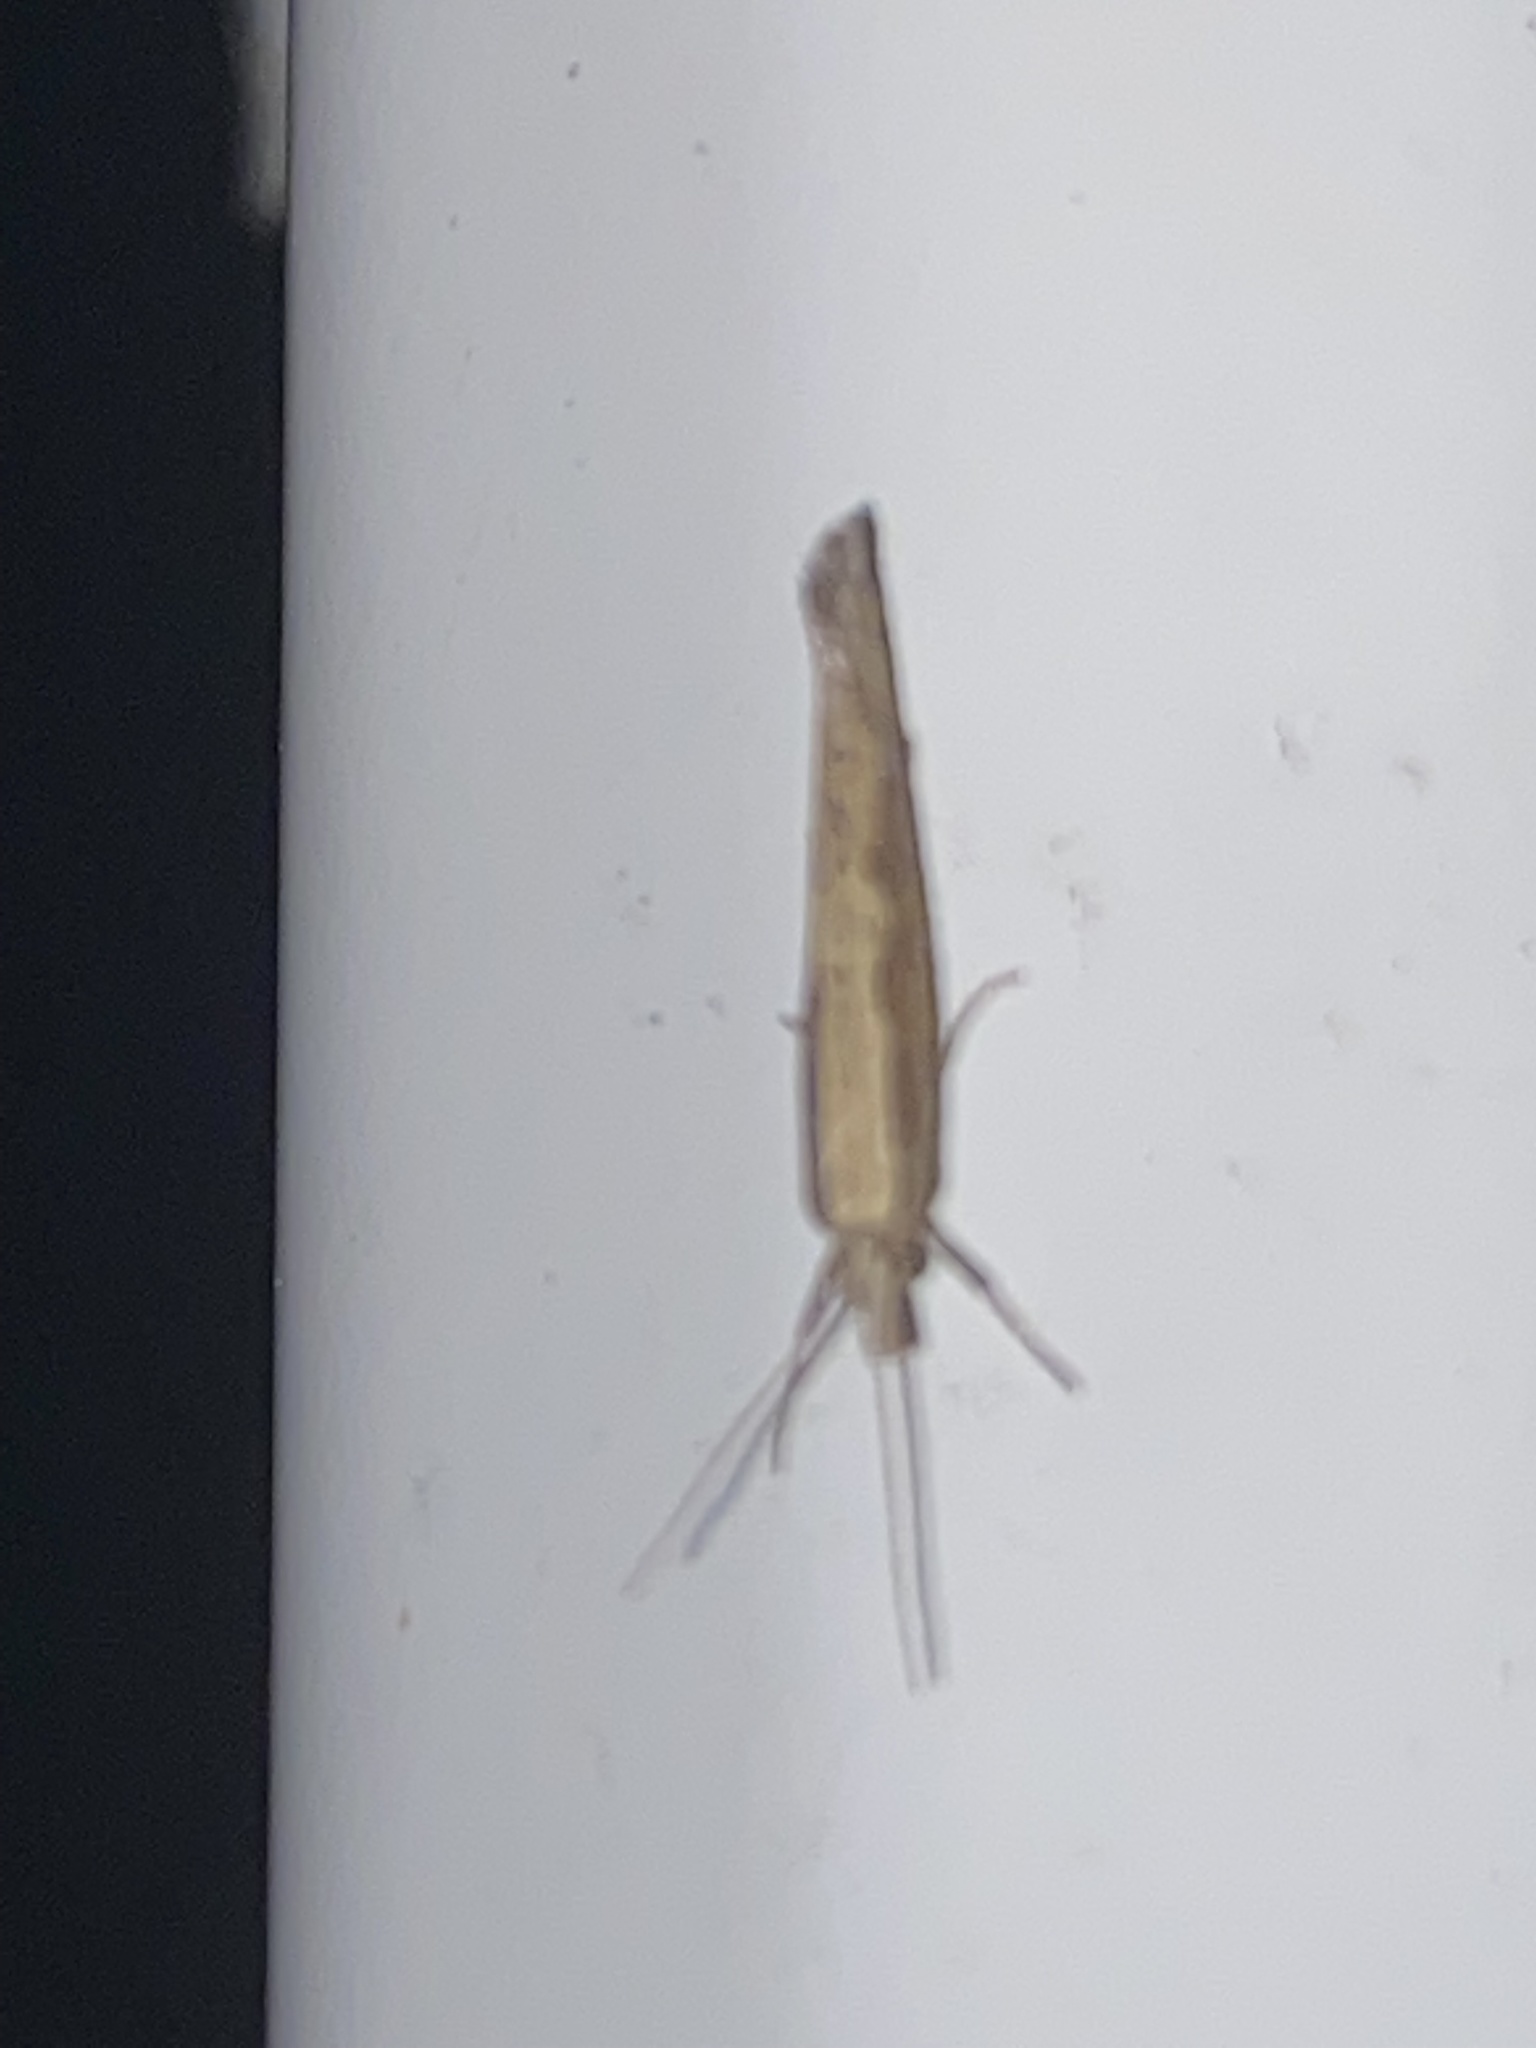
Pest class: diamondback_moth